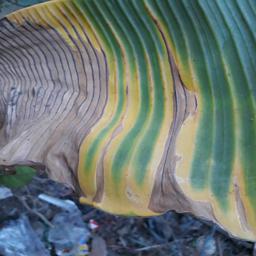
Label: POTASSIUM DEFICIENCY